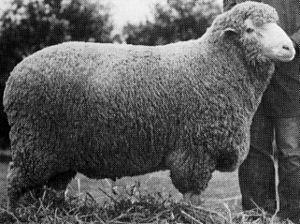
Le cheptel ovin mondial compte un milliard de têtes. Classées par pays, voici une liste des principales races de moutons connues :